Clifford Warren Ashley

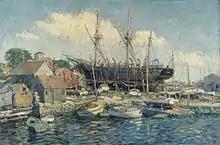
"A Whaleship on the Marine Railway at Fairhaven"

Taking an interest in art while still in high school, he went on to attend the Eric Pape Art School in Boston. In the summer of 1901 Ashley, along with friends N.C. Wyeth and Henry J. Peck, studied under George Noyes in Annisquam, Massachusetts. In the fall, he went on to become a student of Howard Pyle's school in Wilmington, Delaware. Pyle helped secure commissions for his students, and Ashley's early work included book frontispieces and illustrations for magazines such as "The Delineator", "Leslies", "McClure's", and "Success".